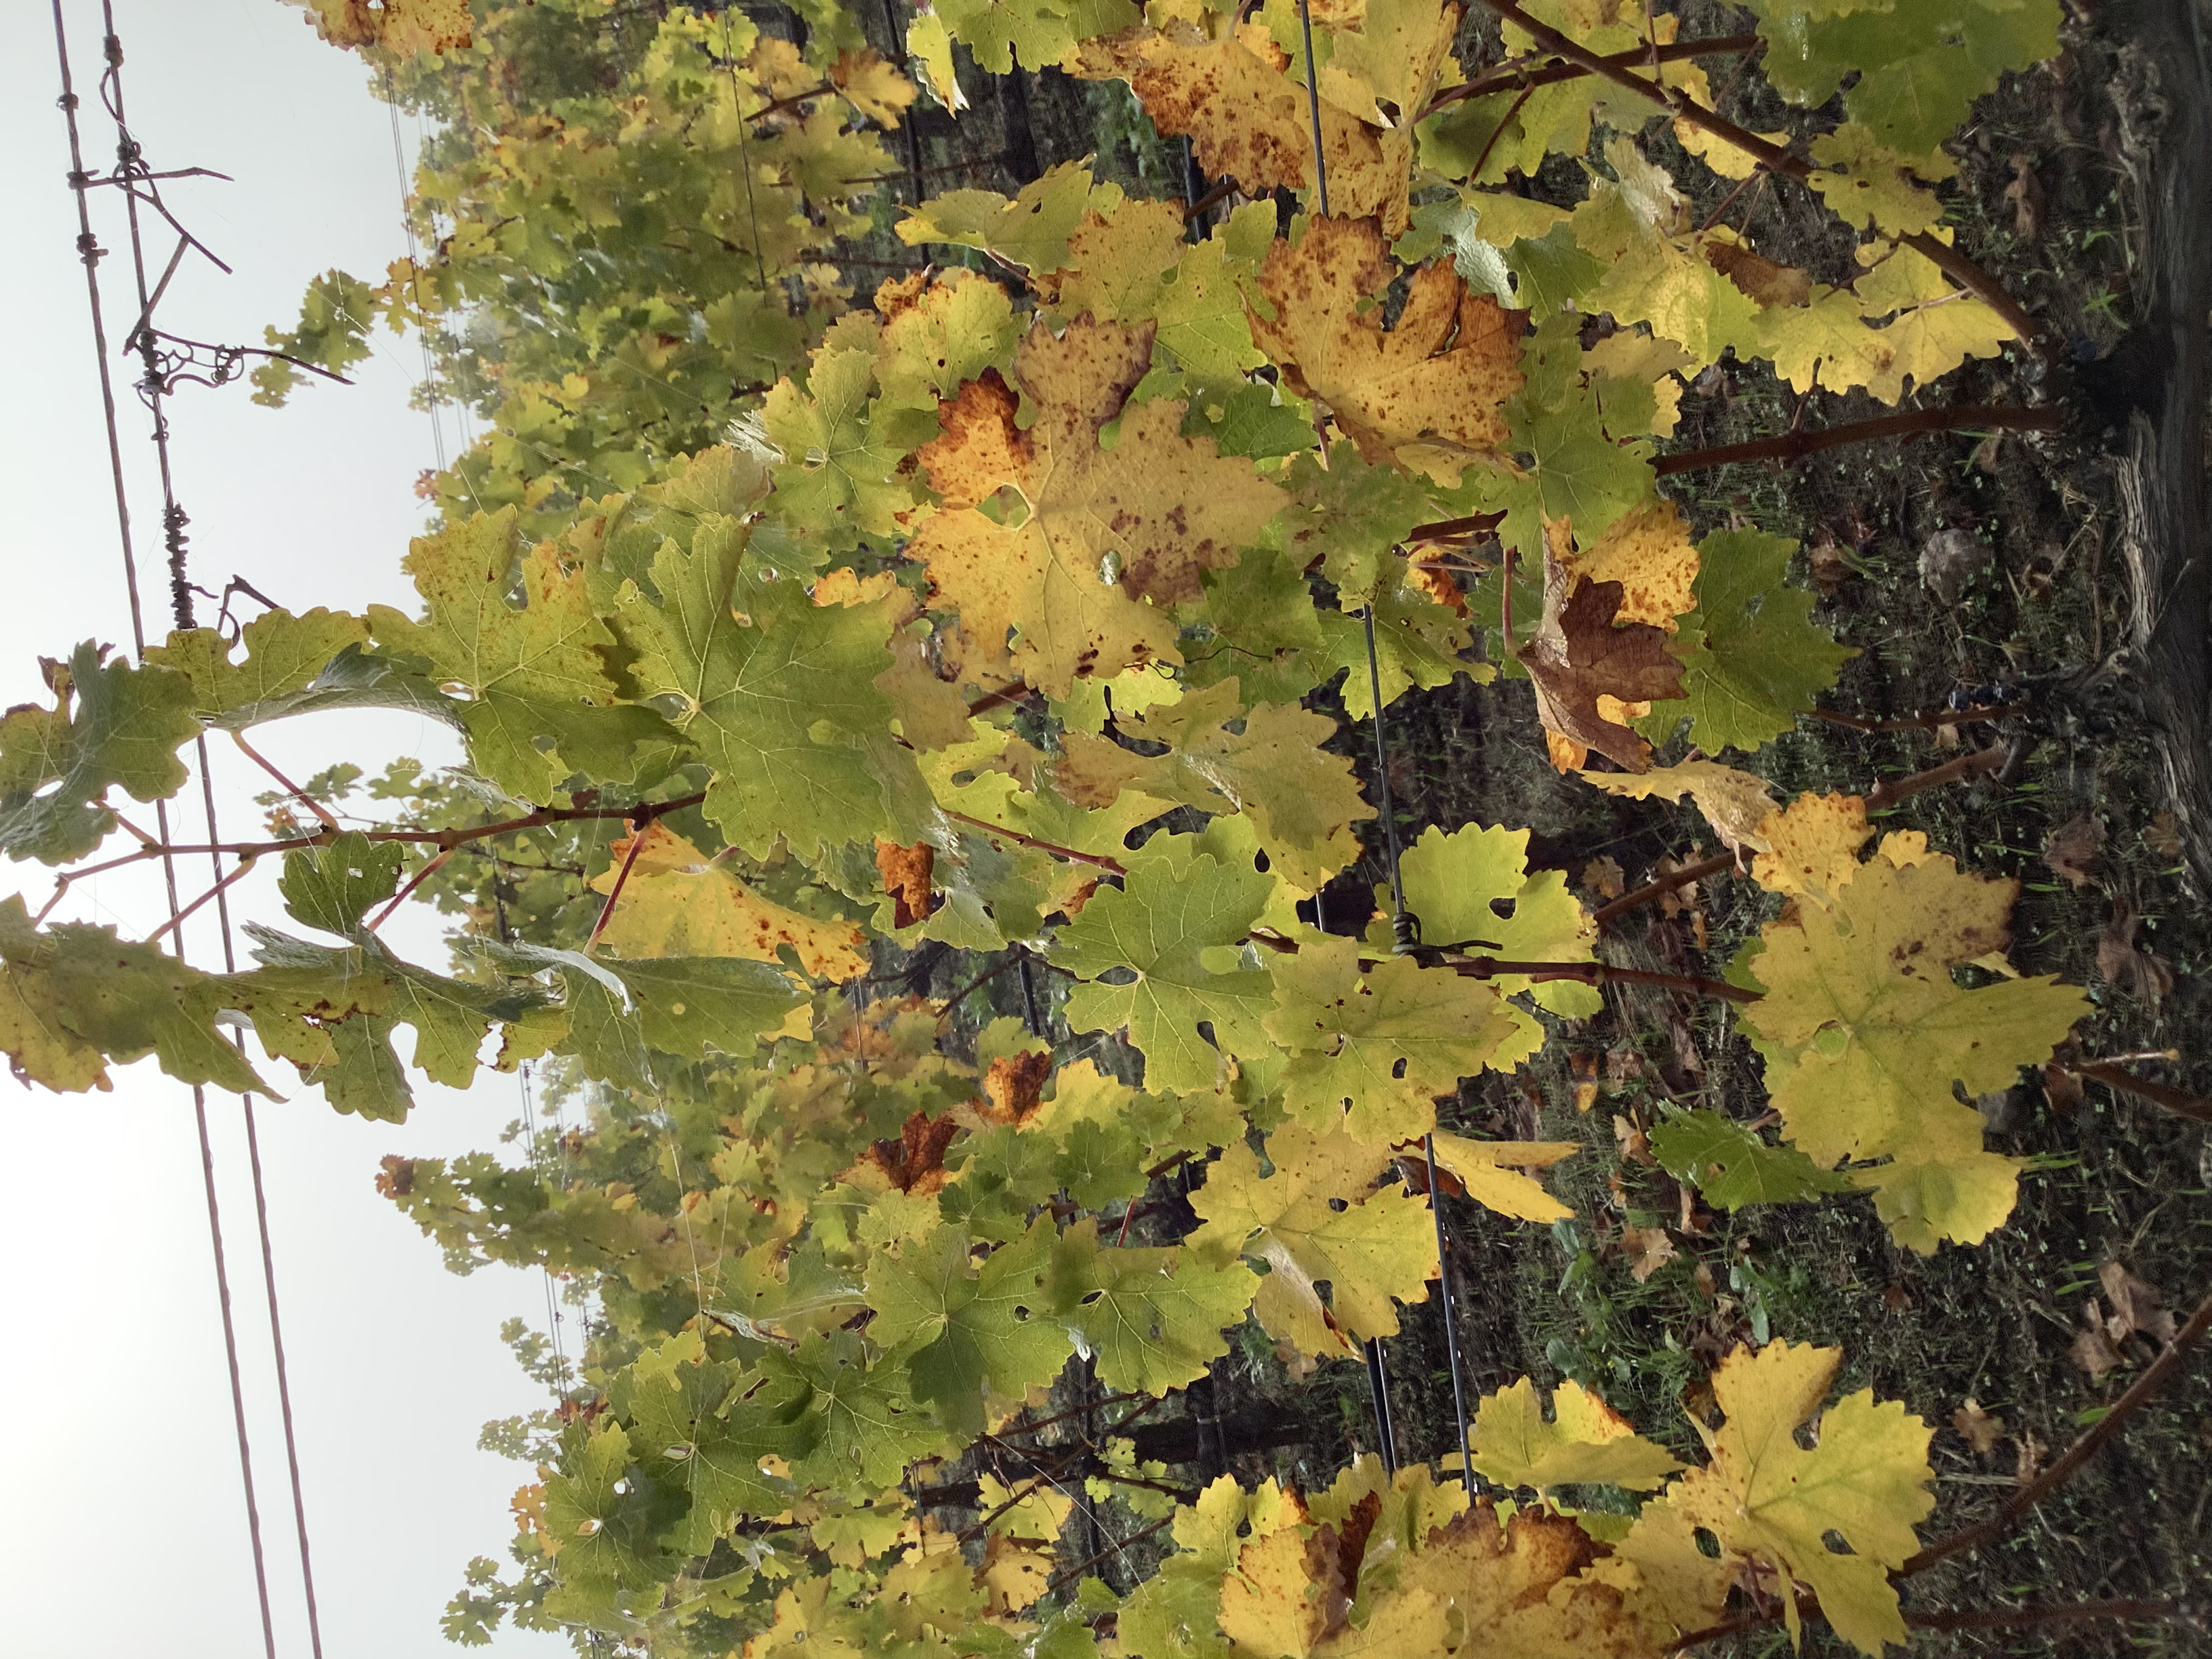
Label: No Virus